Visa policy of Tanzania

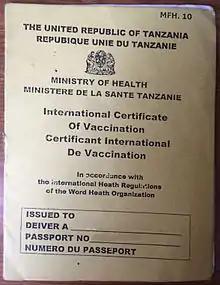
Yellow Fever vaccination certificate issued by Tanzania

Proof of Yellow fever vaccination is required for all travellers travelling through or from the following countries: Angola, Argentina, Benin, Bolivia, Brazil, Burkina Faso, Burundi, Cameroon, Central African Republic, Chad, Colombia, Republic of the Congo, Democratic Republic of the Congo, Côte d'Ivoire, Ecuador, Equatorial Guinea, Ethiopia, French Guiana, Gabon, Gambia, Ghana, Guinea, Guinea-Bissau, Guyana, Kenya, Liberia, Mali, Mauritania, Niger, Nigeria, Panama, Paraguay, Peru, Rwanda, Senegal, Sierra Leone, South Sudan, Sudan, Suriname, Togo, Trinidad and Tobago, Uganda, Venezuela, Zambia. The Tanzanian ministry of health mandates a transit time of more than 12 hours or a disembarkment from the immediate airport area from the above mentioned countries during transit as a possible health threat and requires travelers in such situations to possess Yellow Fever Certificates.